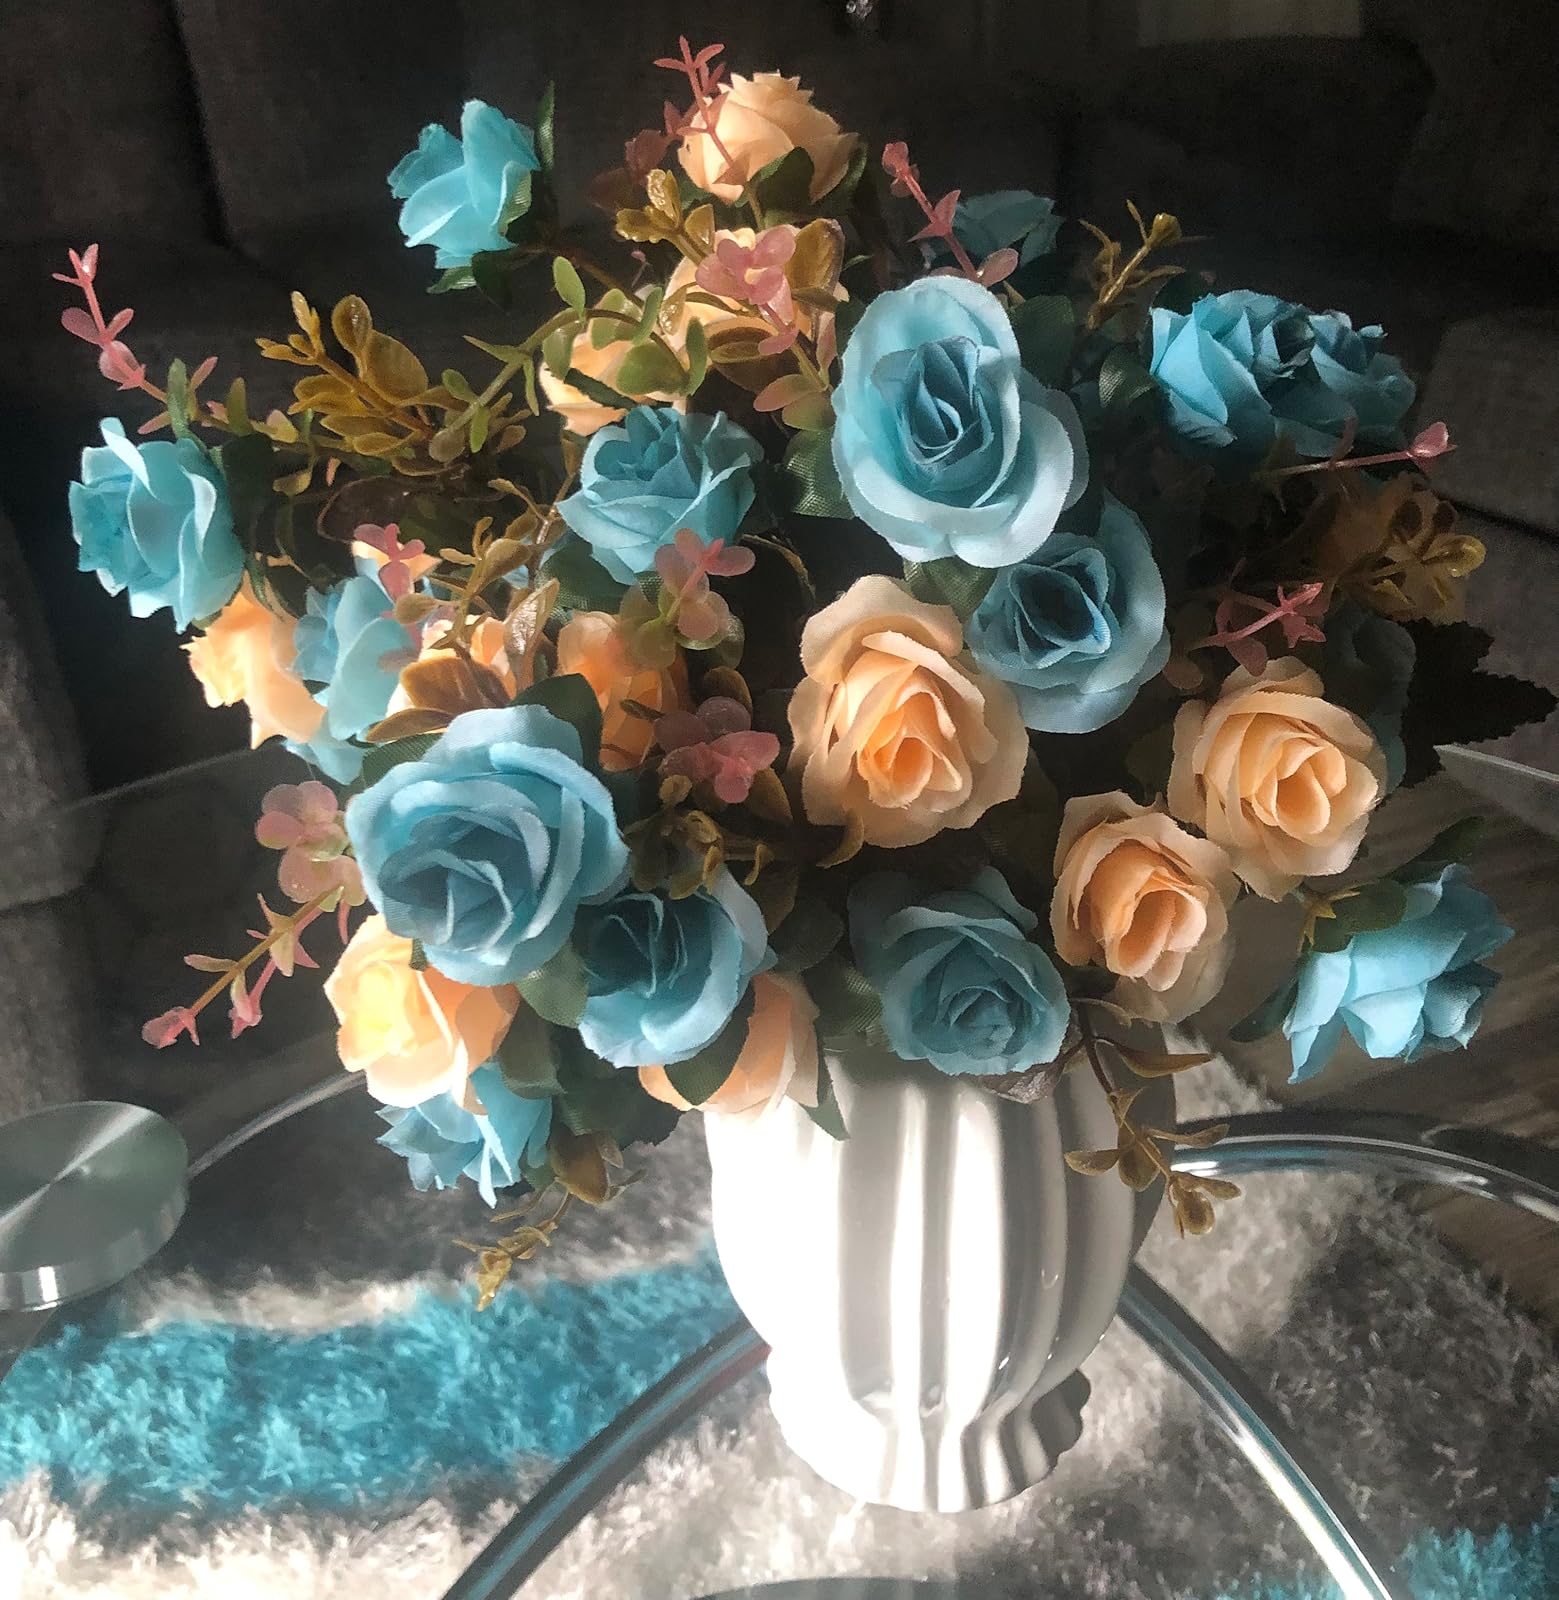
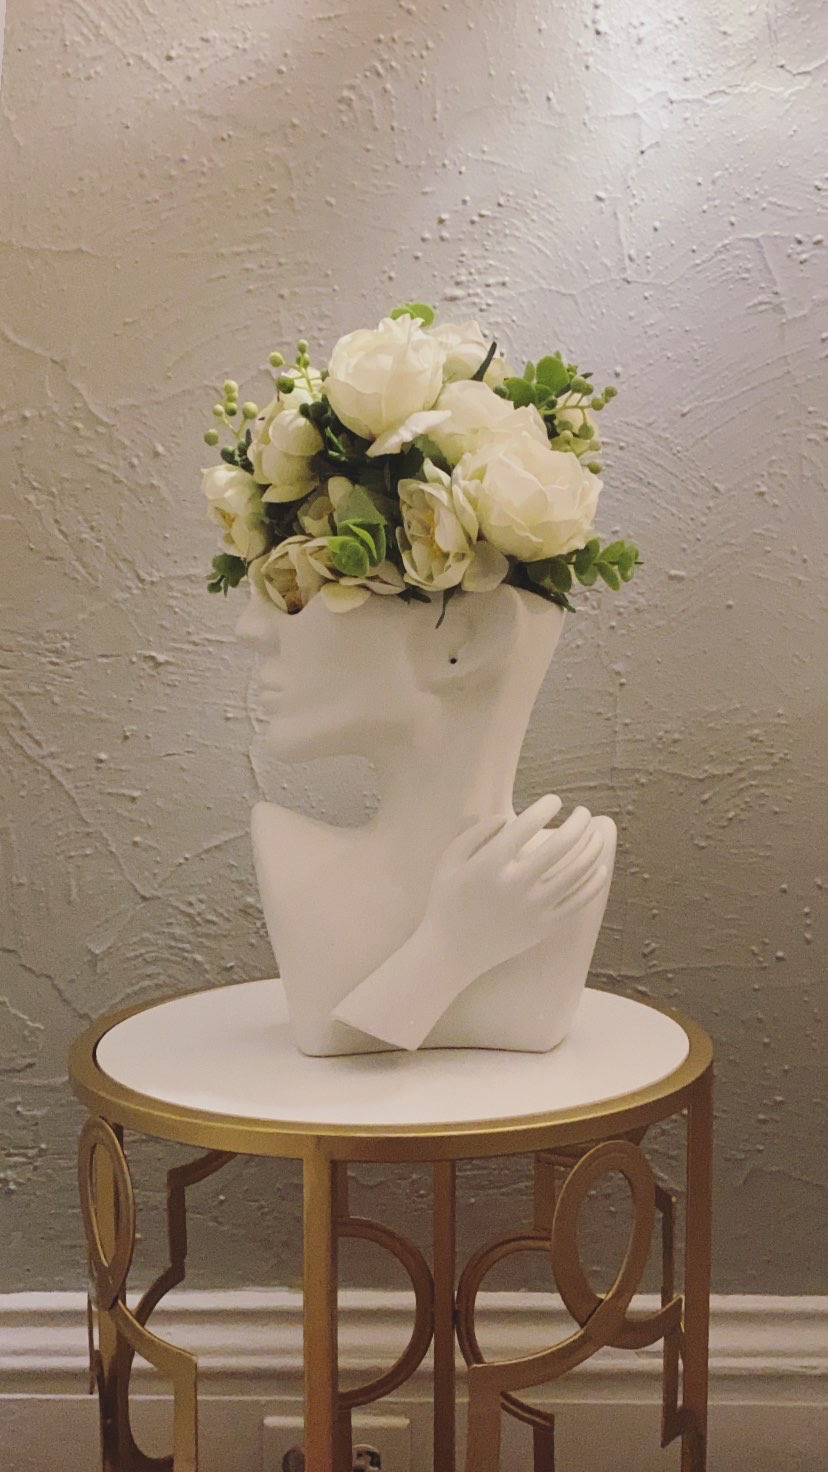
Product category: vase
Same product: no